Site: brandenburg
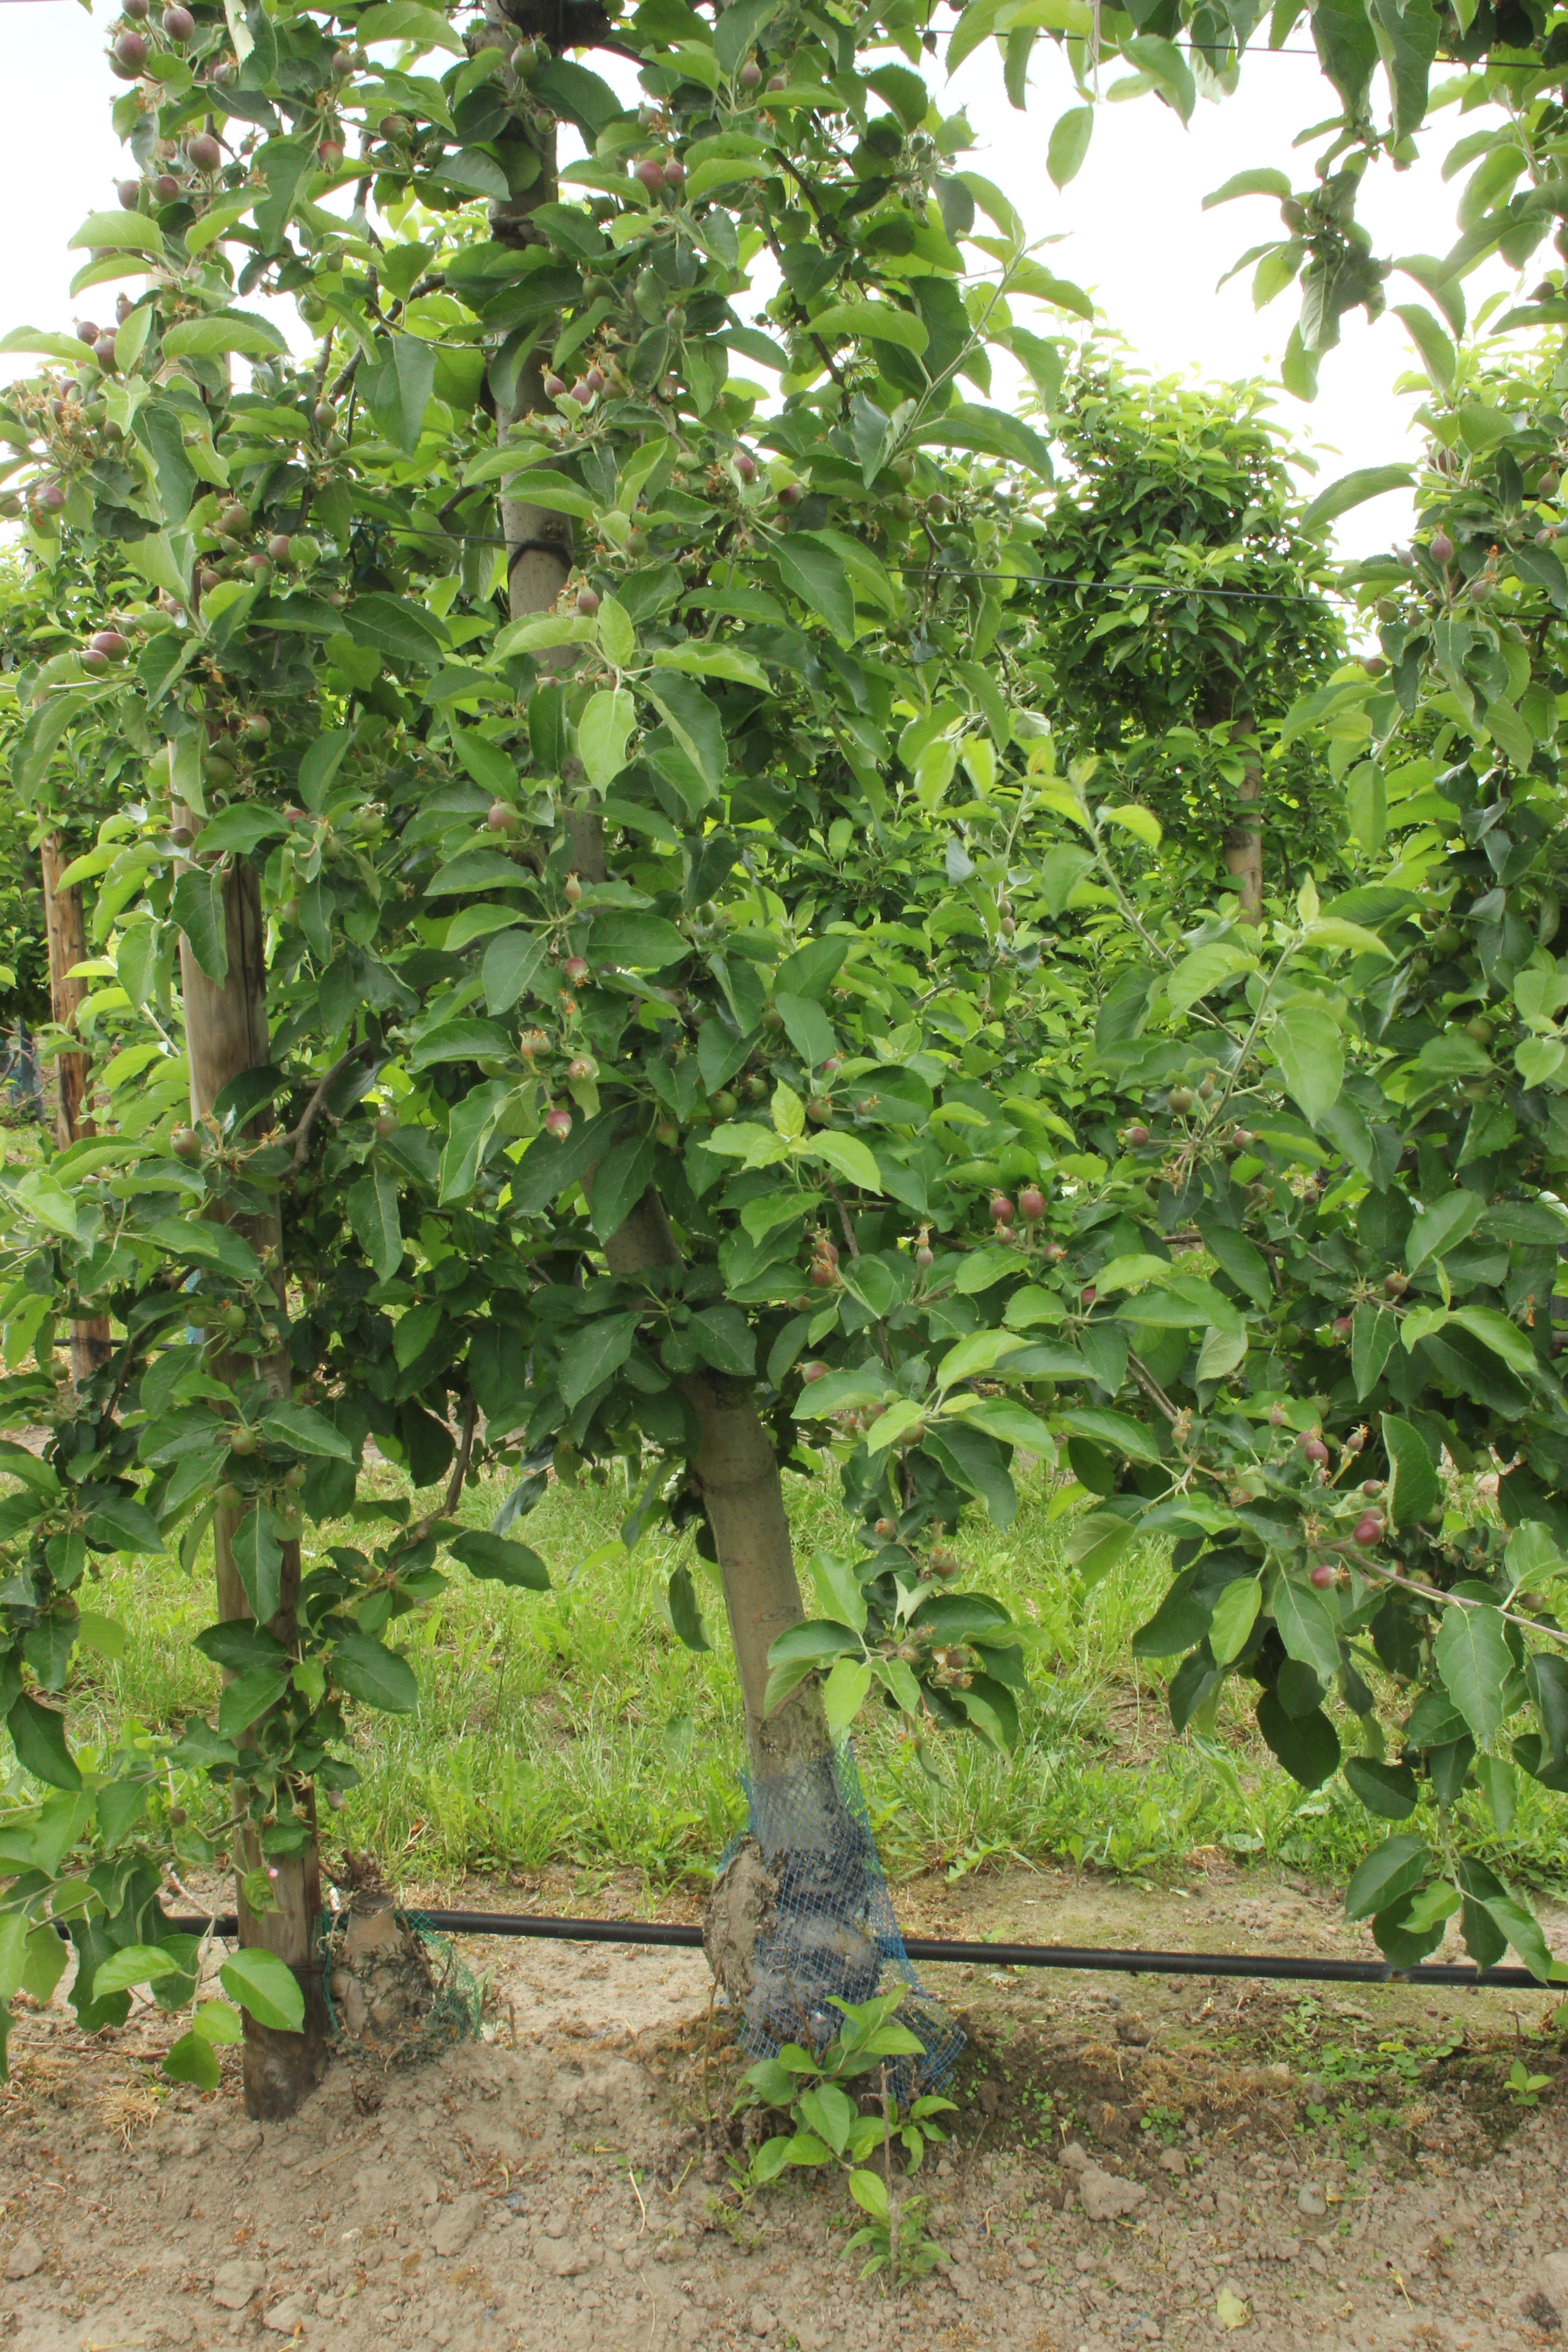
Growth stage (BBCH 72): Development of fruit